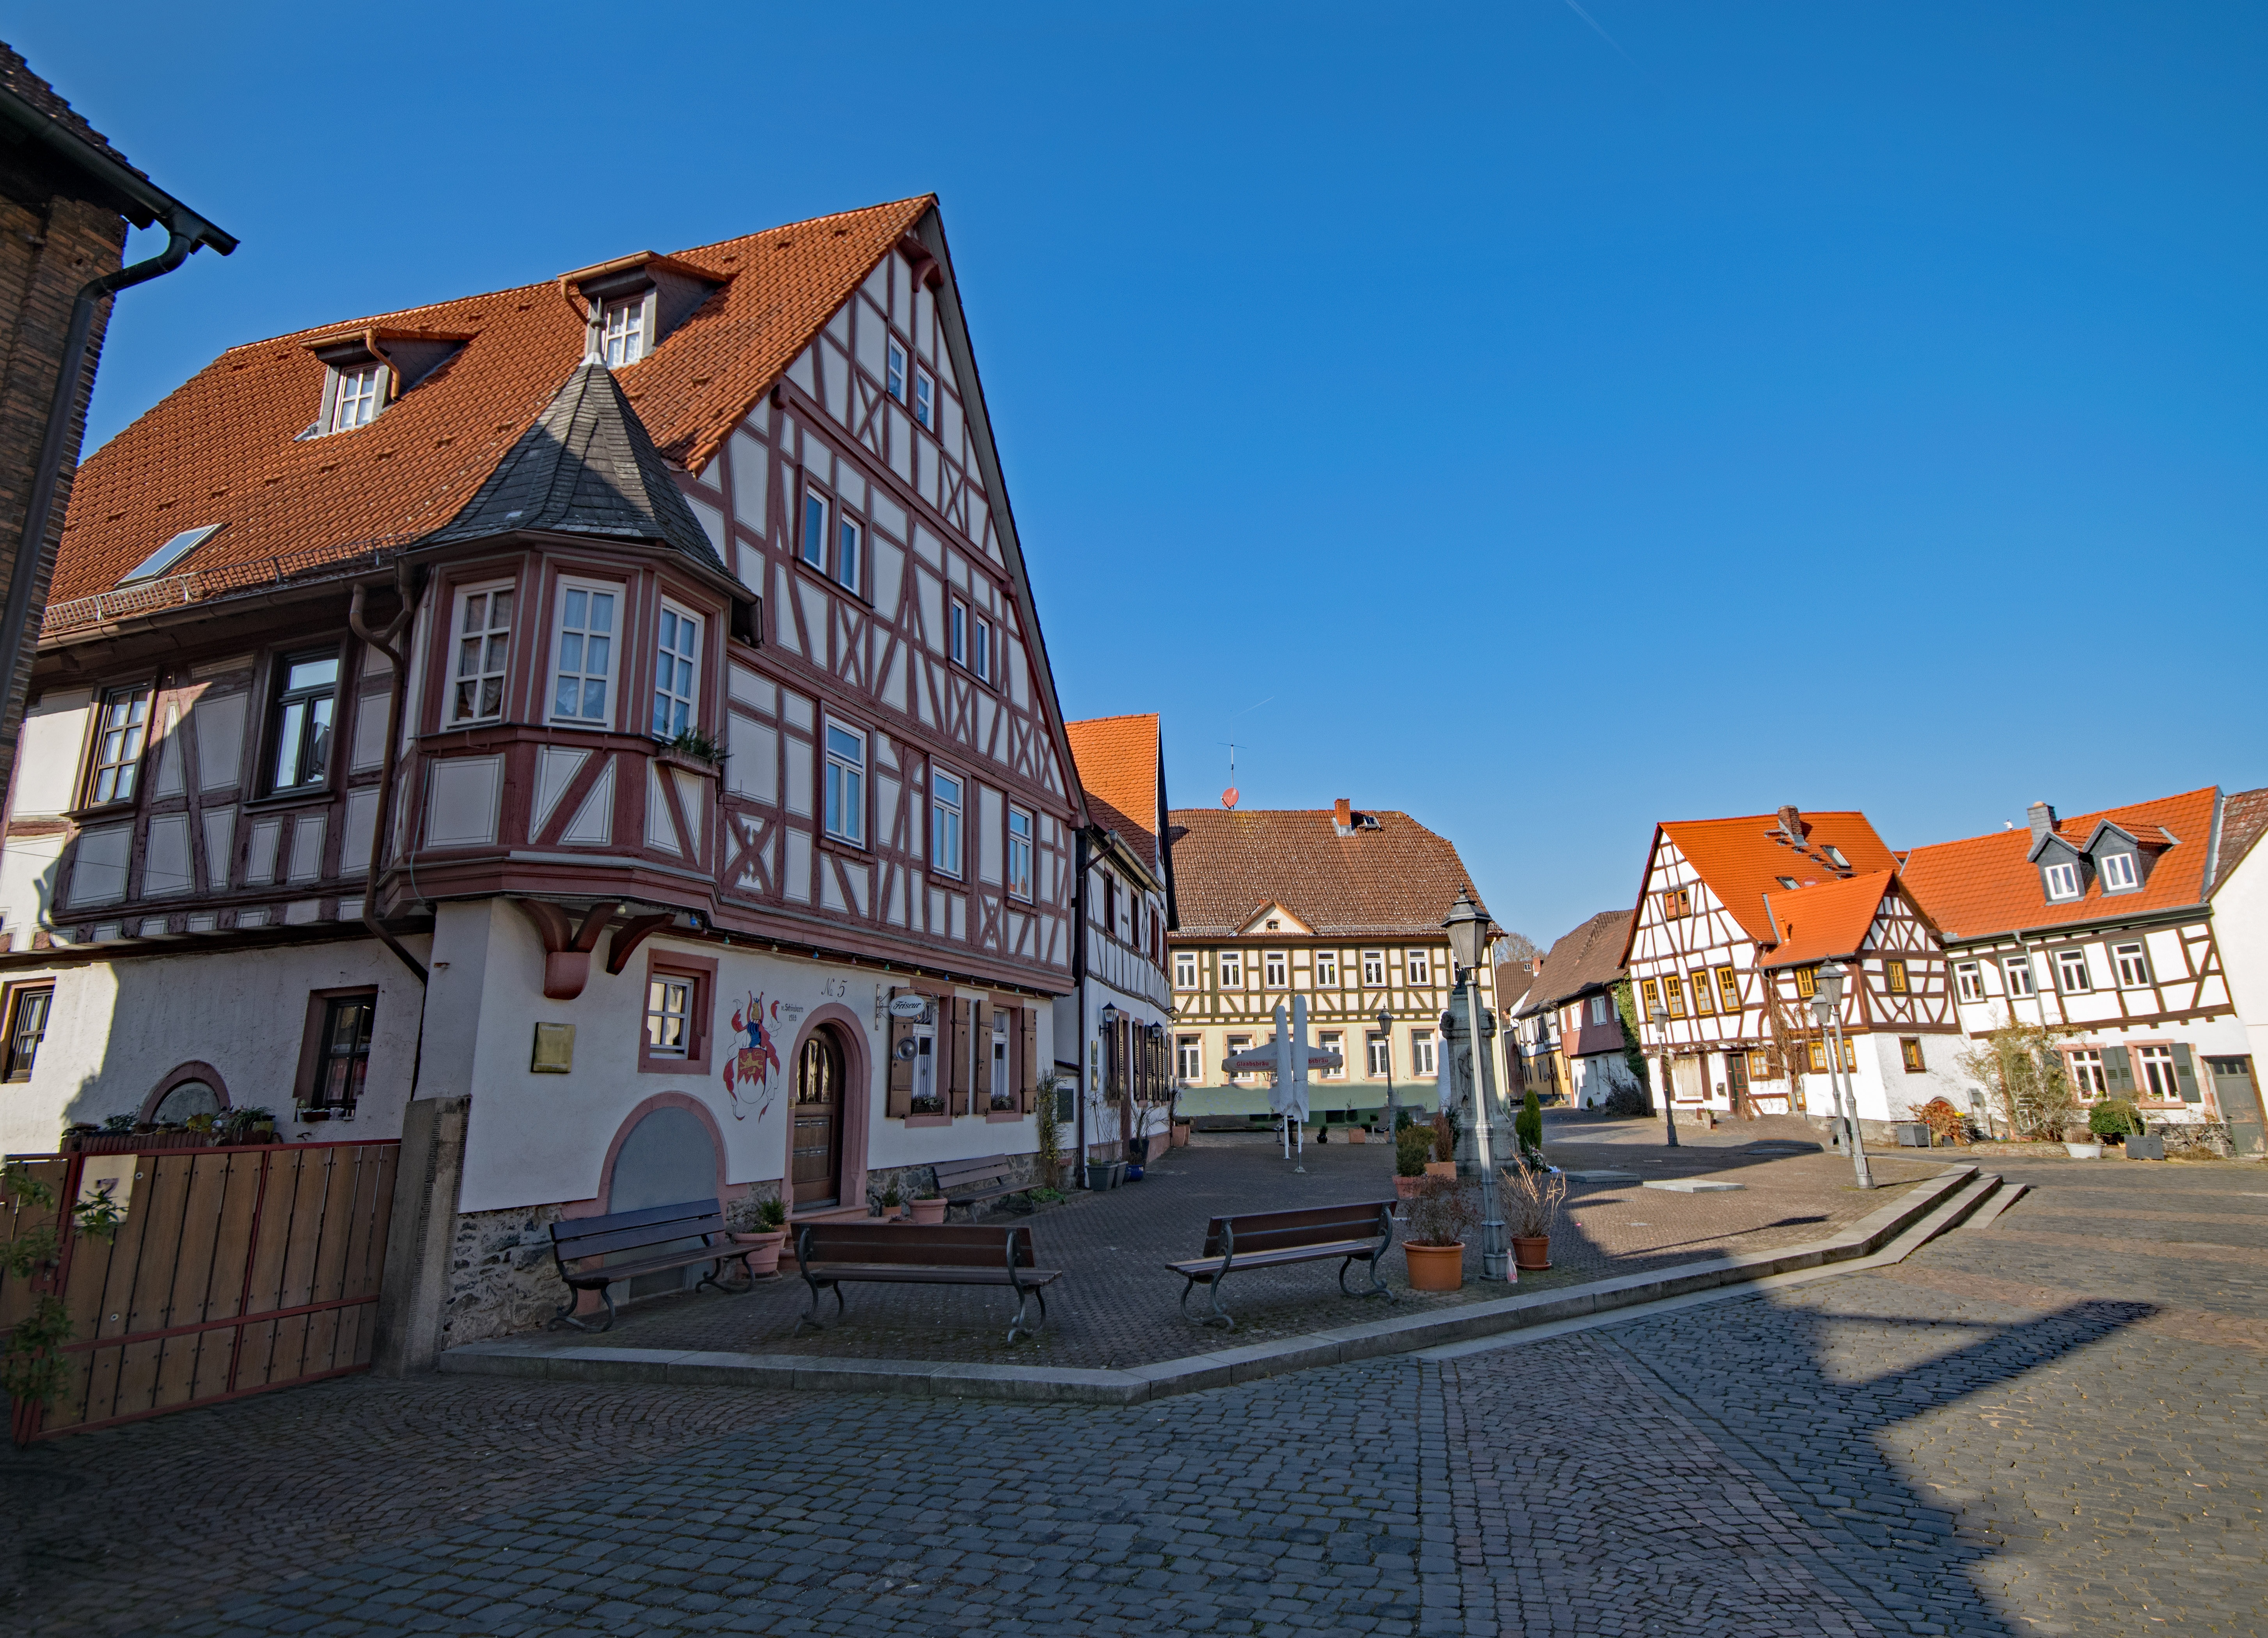
town, property, house, neighbourhood, landmark, building, urban area, residential area, architecture, vacation, estate, downtown, home, facade, village